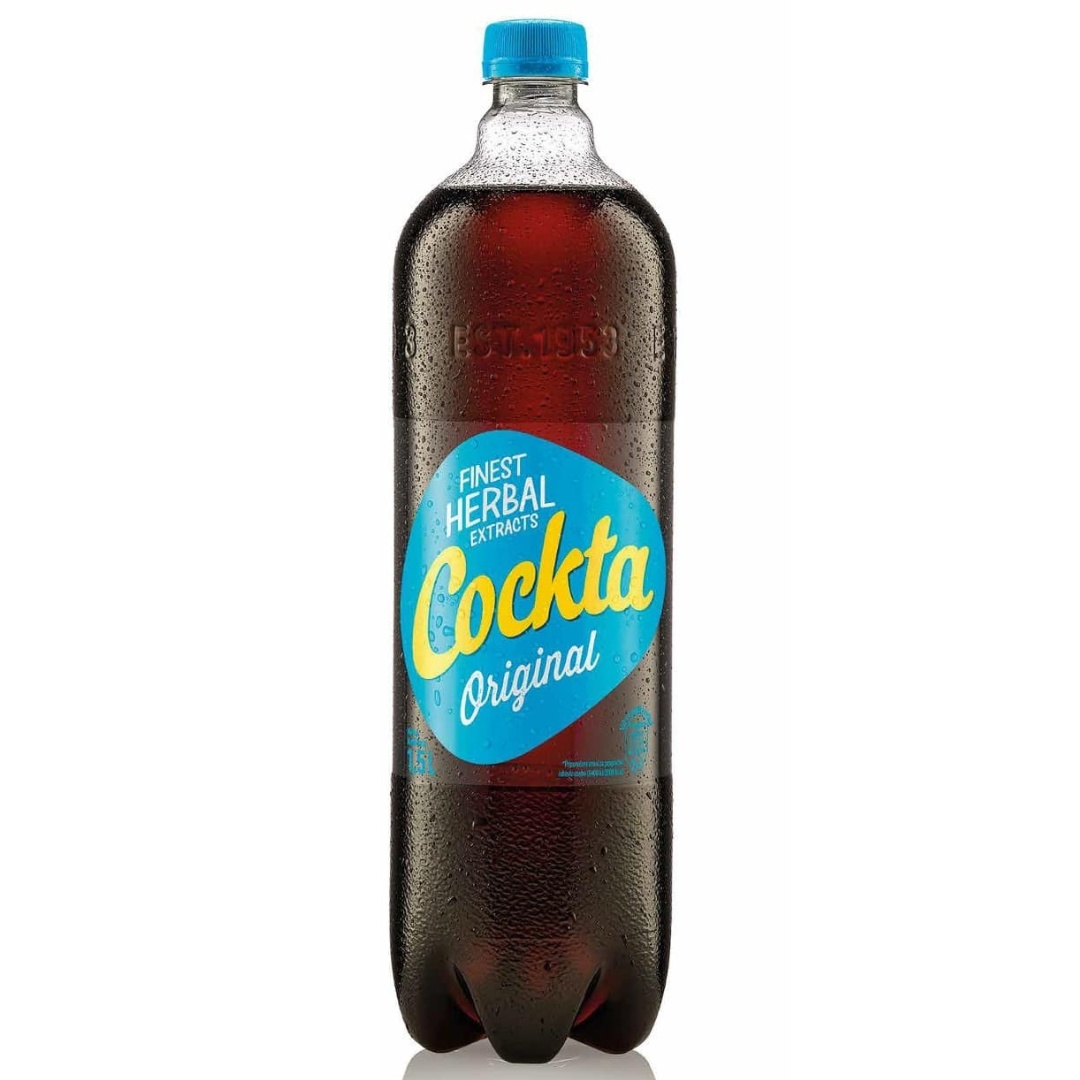
Cockta
Cockta ist das beliebteste alkoholfreie kohlensäurehaltige Getränk im ehemaligen Jugoslawien. Cockta enthält kein Koffein oder Orthophosphorsäure.
Brand: kroatische-produkte.de
Category: Food, Beverages & Tobacco > Beverages > Low Alcohol & Alcohol-Free Beverages > Low Alcohol & Alcohol-Free Beer